Cyclone Amos

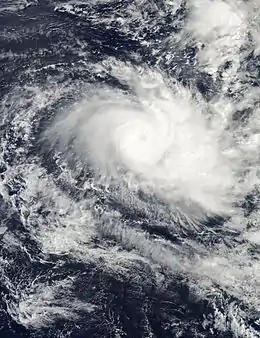
Cyclone Amos intensifying near Wallis and Futuna on April 22

Severe Tropical Cyclone Amos was a strong tropical cyclone that affected the Fijian and Samoan Islands as well as Wallis and Futuna. Amos was first noted as Tropical Disturbance 17F during April 13, 2016 to the northwest of Fiji. The system subsequently moved south-eastwards towards the Fijian Islands, before it passed near or over Vanua Levu during April 16. After passing over Fiji, the system gradually developed further as it moved north-eastwards towards the Samoan Islands. The system was subsequently named Amos during April 20, after it had developed into a tropical cyclone and started to move north-westwards towards the island nation of Tuvalu.